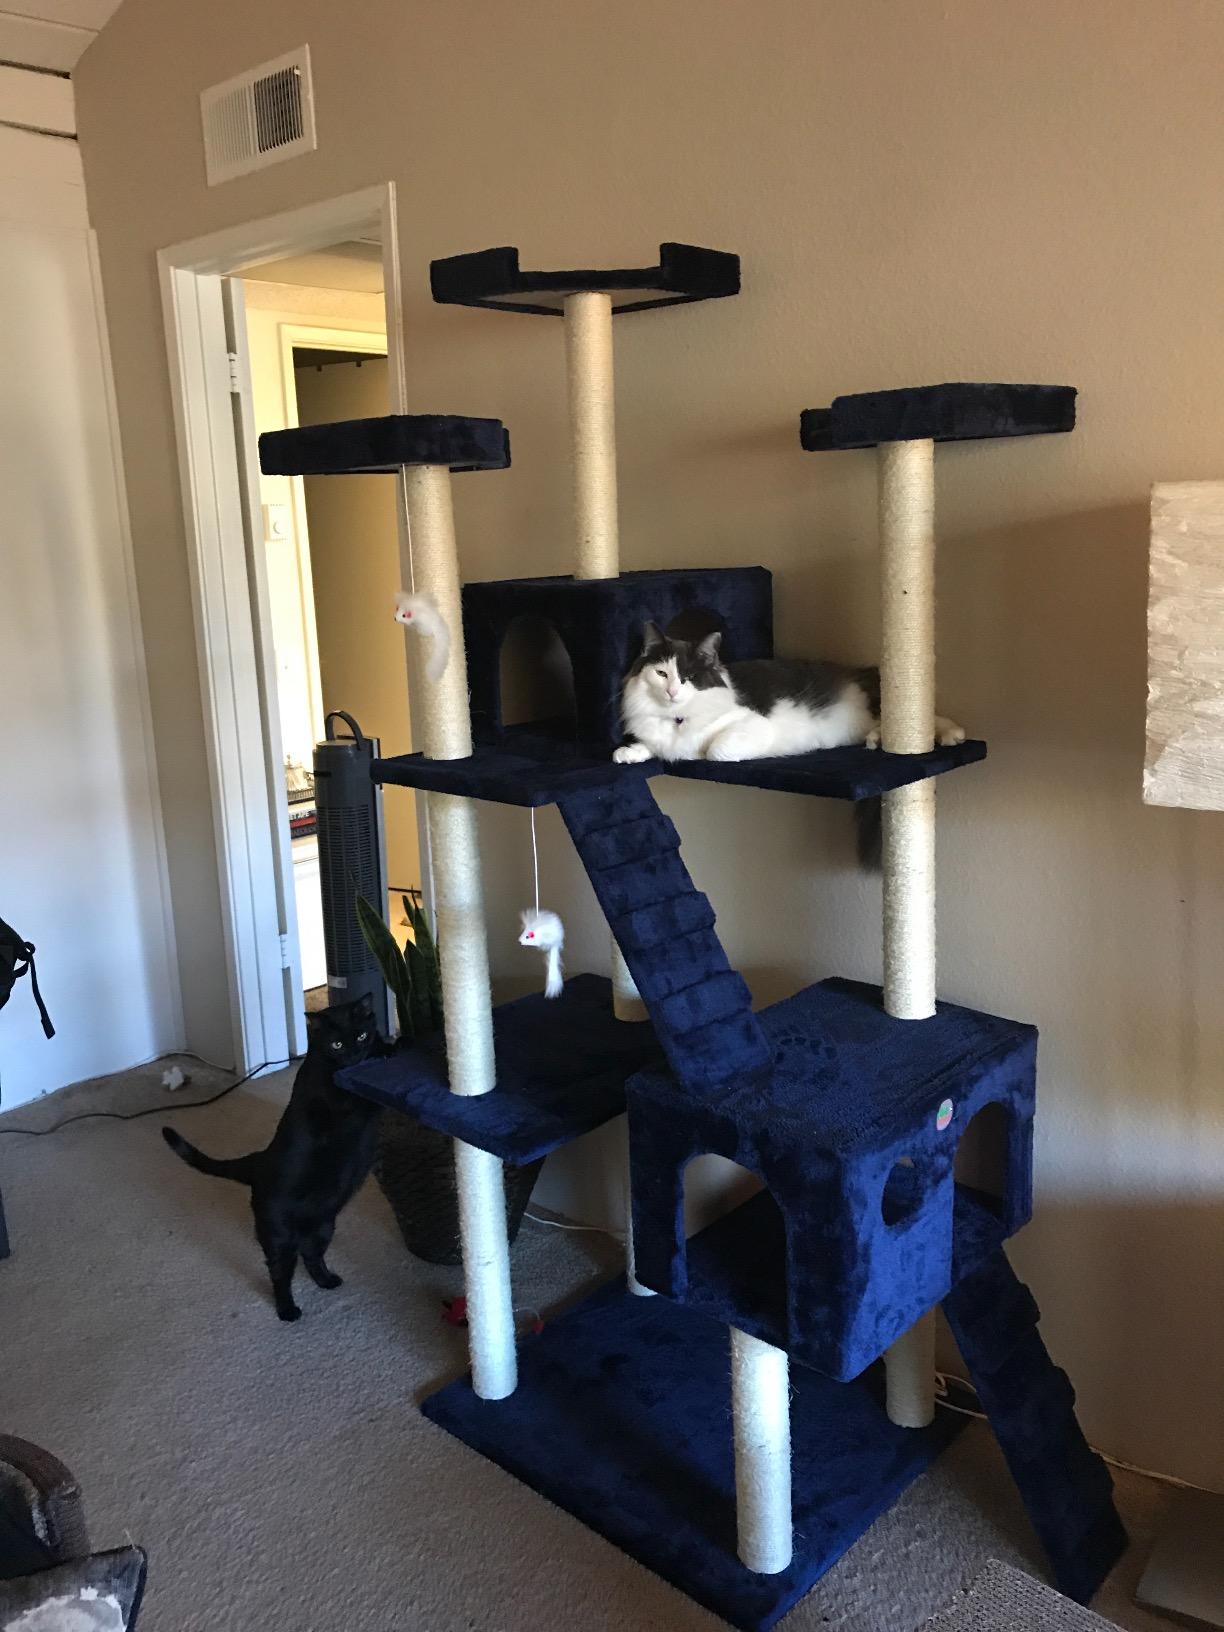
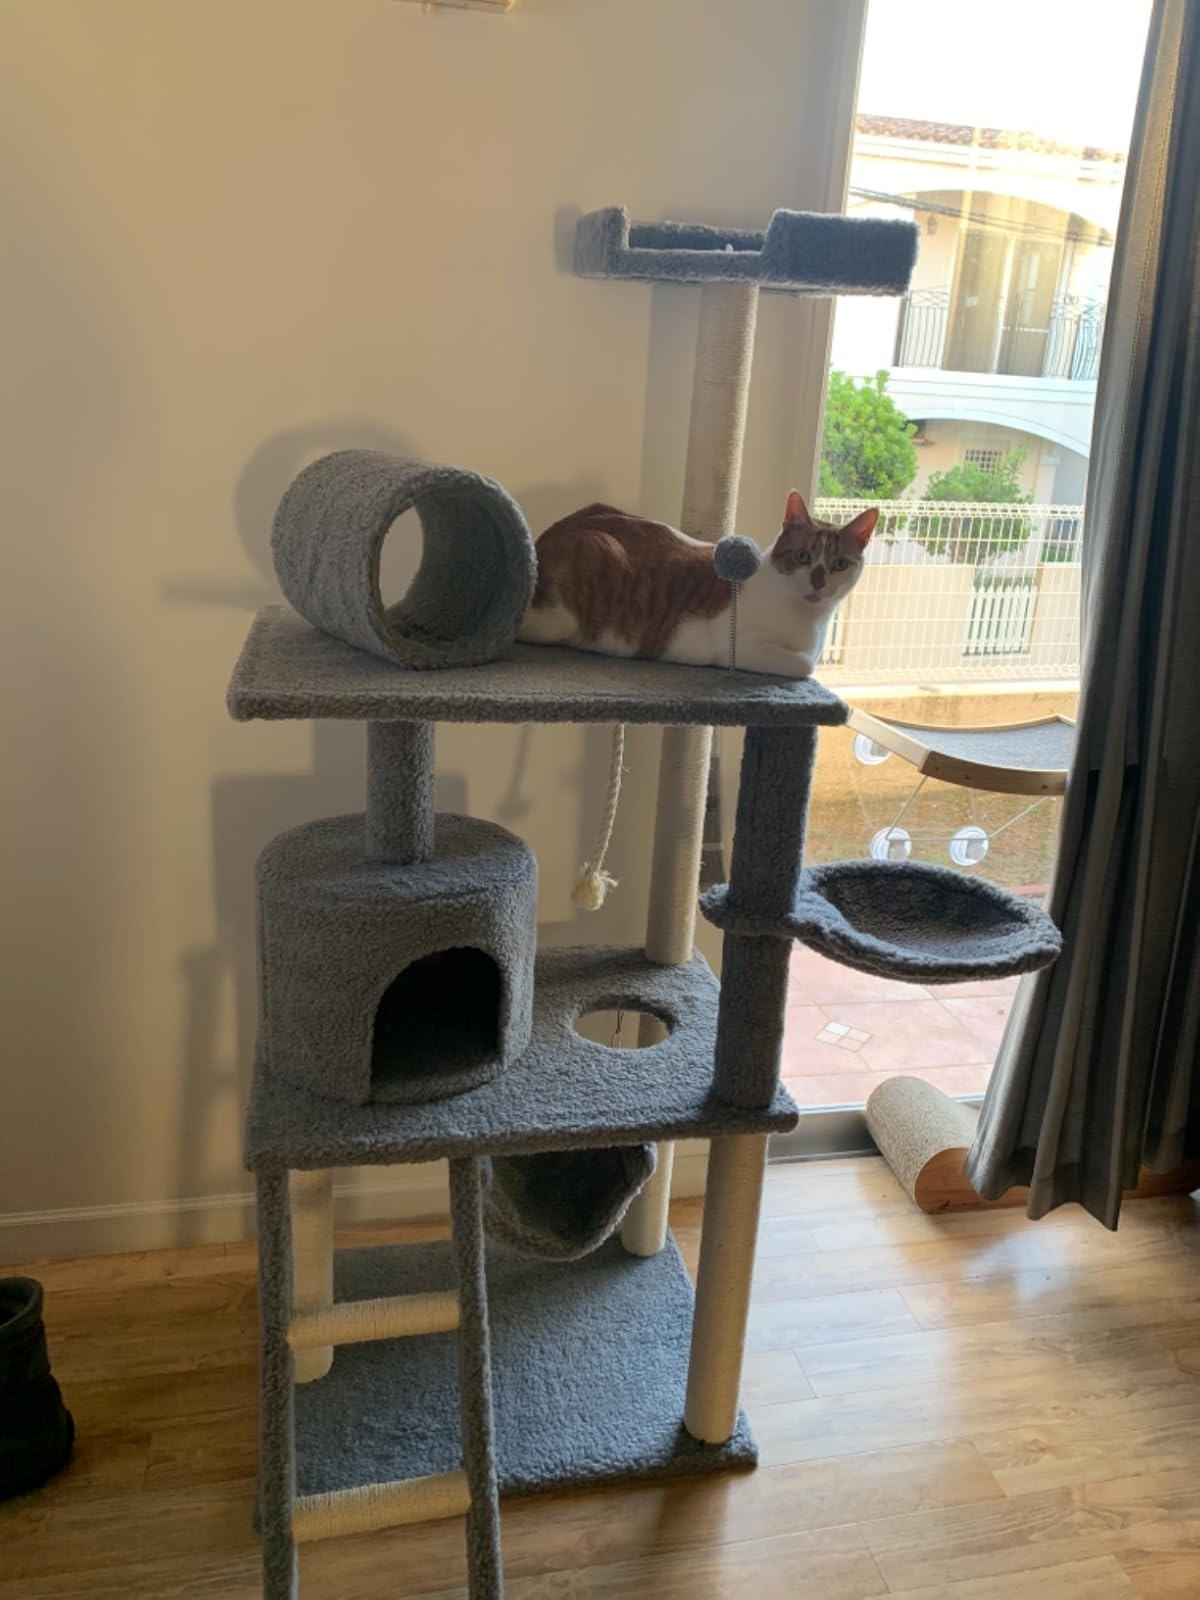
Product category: items_cat tree
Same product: no